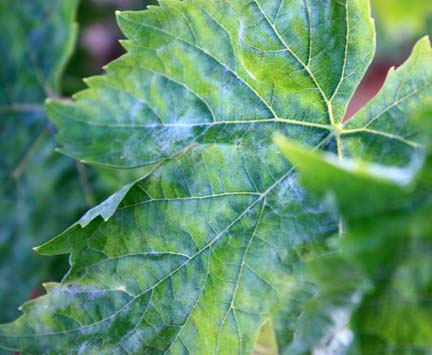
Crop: cherry
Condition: powdery_mildew